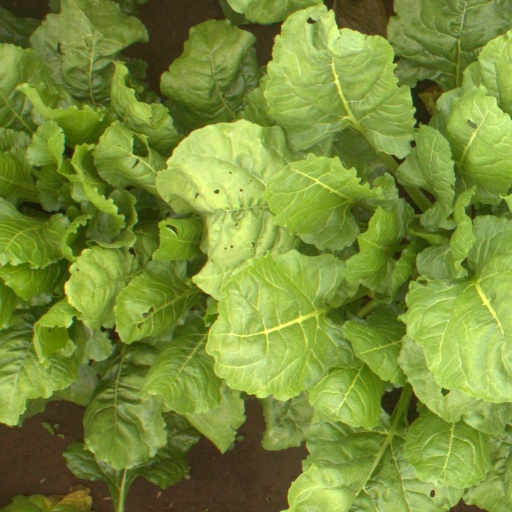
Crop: sugar beet